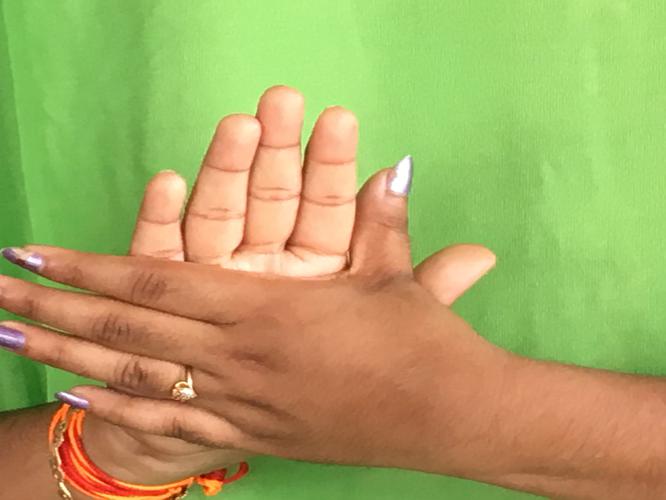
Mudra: Chakra
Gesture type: double_hand